Ricardo Manapat

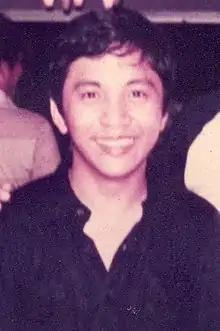
Manapat in 1979

Jose Ricardo de Leon Manapat (May 24, 1953 – December 24, 2008) was an activist, scholar, writer, researcher, and educator who was the Director of the Records Management and Archives Office of the Philippines (The National Archives) from 1996 to 1998 and 2002 to 2008. He is best known as the author of the book, ""Some Are Smarter Than Others: The History of Marcos' Crony Capitalism"", a work on anti-cronyism exposing the wealth of the Marcos dynasty, and as Editor-in-Chief of the ""Smart File"", Smart File Magazine Animal Farm Series.